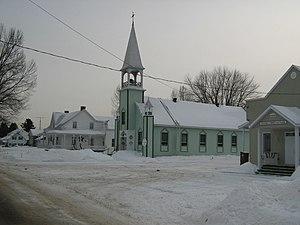
Église de Saint-Thomas-de-Caxton à Yamachiche
Saint-Étienne-des-Grès est une municipalité de paroisse du Québec située dans la municipalité régionale de comté de Maskinongé et la région administrative de la Mauricie.
Saint-Thomas-de-Caxton est un village situé sur la limite des municipalités de Saint-Étienne-des-Grès, de Saint-Barnabé et de Yamachiche dans Maskinongé au Québec. Il est situé sur une terrasse à l'est de la rivière Yamachiche.
La liste des lieux de culte de la Mauricie comprend tous les lieux de culte de la Mauricie au Québec. La majorité de ceux-ci sont catholiques et font partie du diocèse de Trois-Rivières. Certains sont officiellement reconnus en tant que lieu patrimonial.